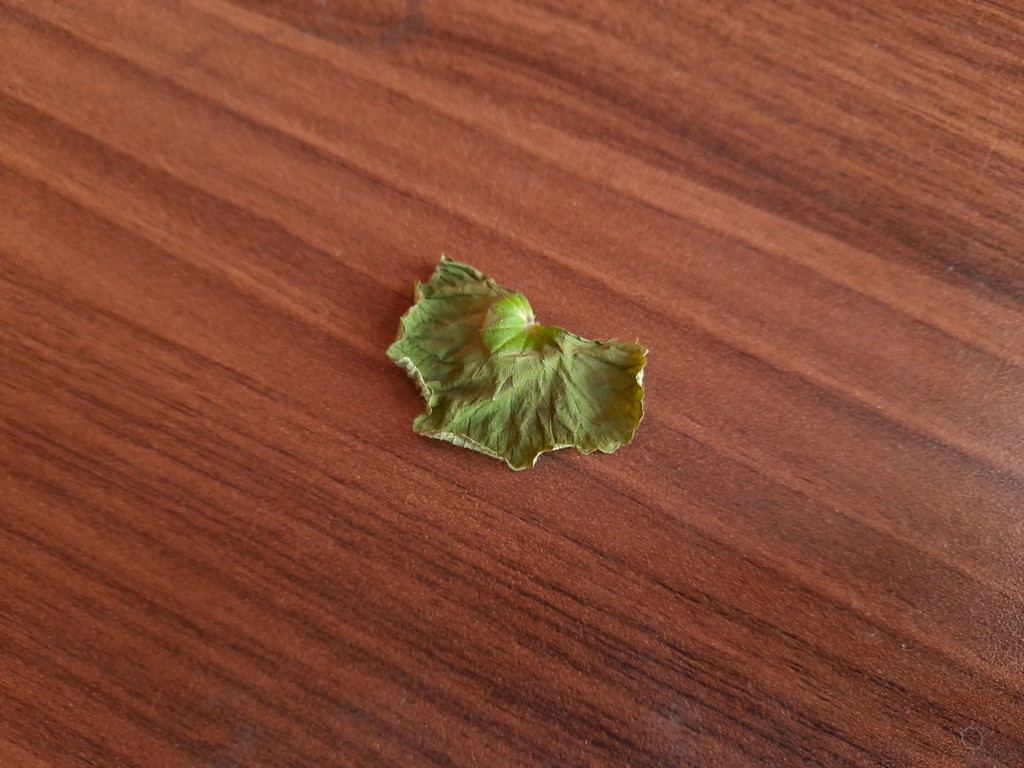
Label: Dried